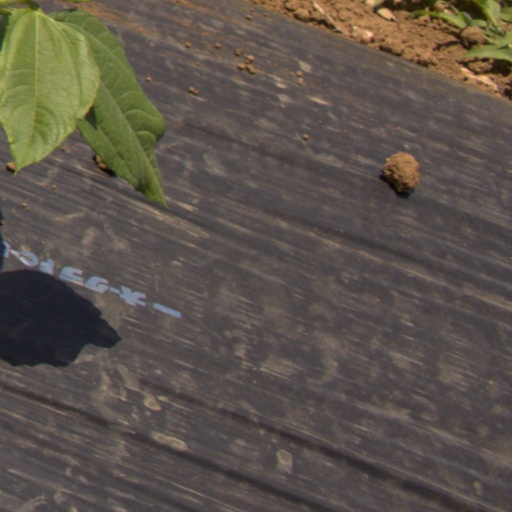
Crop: Jerusalem artichoke